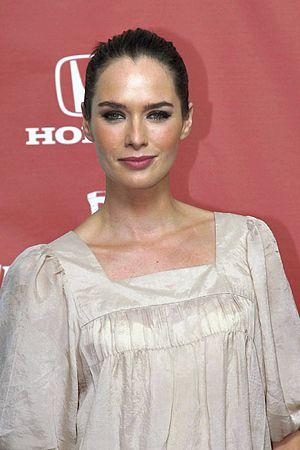
Sarah Connor est un personnage de fiction créé par James Cameron pour son film Terminator sorti en 1984. Elle est aussi l'un des personnages centraux d'autres films de la franchise Terminator : Terminator 2 : Le Jugement dernier, Terminator Genisys et Terminator: Dark Fate et de la série télévisée Terminator : Les Chroniques de Sarah Connor.